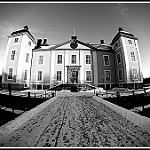
Label: buildings